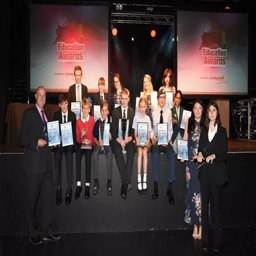
all of the winners at awards